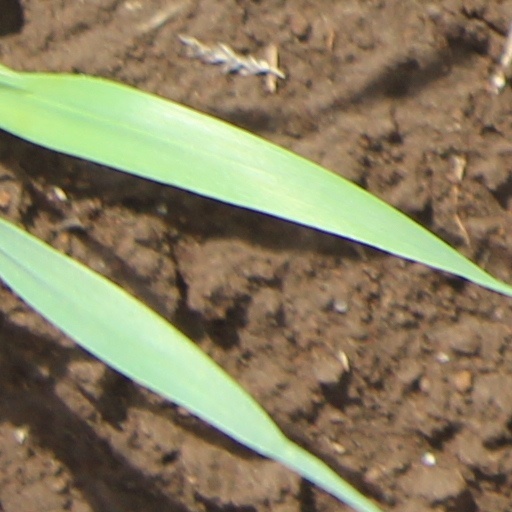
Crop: wheat